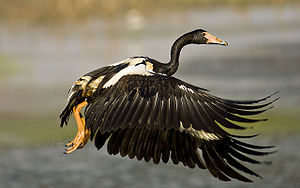
Andefugle / Klassifikation / Nulevende familier
Skadegåsen, den eneste nulevende art i familien Anseranatidae.
Andefugle er en orden af fugle. Den består af 169 nulevende arter i tre familier: Hyrdefugle, Skadegåsen og den største familie, de egentlige andefugle, som består af 165 arter og bl.a. omfatter gæs, svaner og ægte ænder.